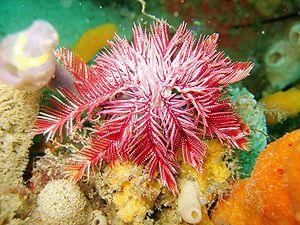
Les pelmatozoaires constituent une super-classe d'échinodermes sessiles. La validité de ce taxon est débattue, certaines bases de données taxinomiques lui préférant les Crinozoa.
Ptilometra australis est une espèce de comatules de la famille des Ptilometridae.
Ptilometra est un genre de comatules, le seul de la famille des Ptilometridae.